Strega (liqueur)

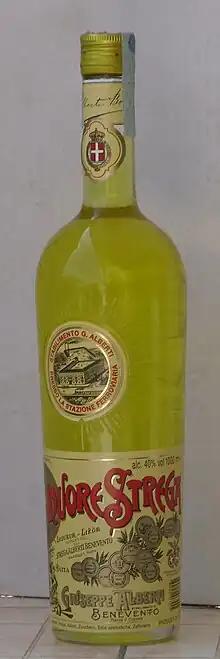
A bottle of Strega

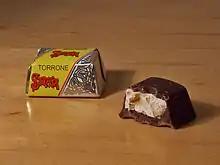
A "torroncino" with Strega, produced by Alberti

Liquore Strega is an Italian herbal liqueur produced since 1860 by the Strega Alberti Benevento S.p.A. in Benevento, Italy. Its distinctive yellow color comes from the presence of saffron. Strega is bottled at 80 proof (40% alc/vol), which is an alcohol content comparable to most hard liquors, but it has a sweetness and viscosity typical of liqueurs. Among its approximately 70 herbal ingredients are mint and fennel, giving it a complex flavor with minty and coniferous notes.